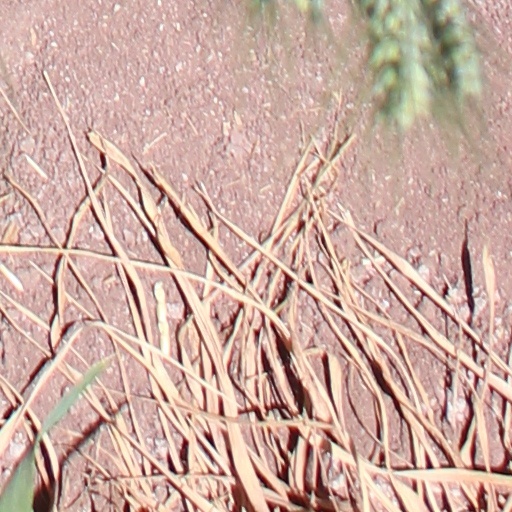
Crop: wheat